Veld

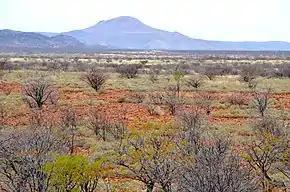
Typical "veld" near Petrified forest in Namibia

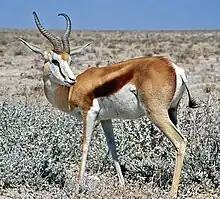
Springbok in growing veld; Etosha National Park, Namibia

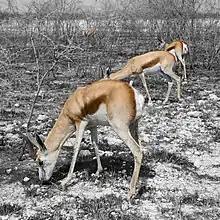
Springboks in the burned veld; Etosha National Park, Namibia

Veld ( or , Afrikaans and Dutch: "veld", field), also spelled veldt, is a type of wide-open, rural landscape in Southern Africa. Particularly, it is a flat area covered in grass or low scrub, especially in the countries of South Africa, Namibia, Lesotho, Eswatini, Zimbabwe, and Botswana. A certain subtropical woodland ecoregion of Southern Africa has been officially defined as the Bushveld by the World Wide Fund for Nature. Trees are not abundant; frost, fire, and grazing animals allow grass to grow, but prevent the build-up of dense foliage.